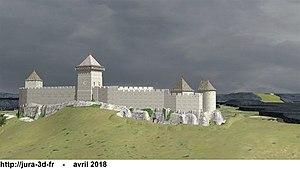
Essai de restitution du château de Montrond au XIIIe siècle. Vue de l'ouest.
Montrond est une commune française située dans le département du Jura, en région Bourgogne-Franche-Comté. Elle fait partie de la Communauté de communes Champagnole Porte du Haut-Jura.